United States Senate inquiry into the sinking of the Titanic

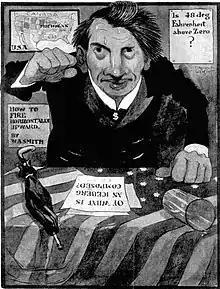
""The Importance of being Earnest"", satirical cartoon by David Wilson attacking Smith's chairmanship of the inquiry

The inquiry was heavily criticized in Britain, both for its conduct and for Smith's style of questioning, which on one occasion saw him asking "Titanic"s Fifth Officer Harold Lowe if he knew what an iceberg was made of. Lowe's response was "Ice, I suppose, sir". Smith was unfamiliar with life at sea and asked a number of questions exposing this, including asking lookout Frederick Fleet whether he would ever eat in the crow's nest (which had just been described as ) and constantly asking wireless operator Harold Bride and Marconi company engineer Frederick Sammis to confirm what frequently used code signals like C.Q.D. and R.D. meant.